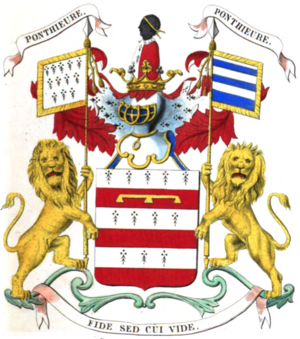
Armoiries de la famille de Berlaere
Cette liste non exhaustive de familles éteintes de la noblesse belge prend en compte uniquement des familles éteintes ayant fait partie officiellement de la noblesse belge, c'est-à-dire des familles ayant été anoblies par le roi des Belges ou ayant obtenu reconnaissance de noblesse en Belgique ou, précédemment, des familles ayant été reconnues dans leur noblesse ou ayant été anoblies par Guillaume Frédéric d'Orange-Nassau lorsque la Belgique actuelle faisait partie du Royaume uni des Pays-Bas.